Blonde Dynamite

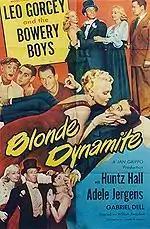
Theatrical poster

Blonde Dynamite is a 1950 American comedy film directed by William Beaudine and starring The Bowery Boys. The film was released on February 12, 1950 by Monogram Pictures and is the seventeenth film in the series.